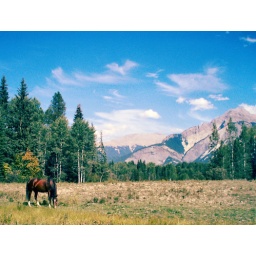
My friend's horse in a field near the town of Golden in BC, Canada.